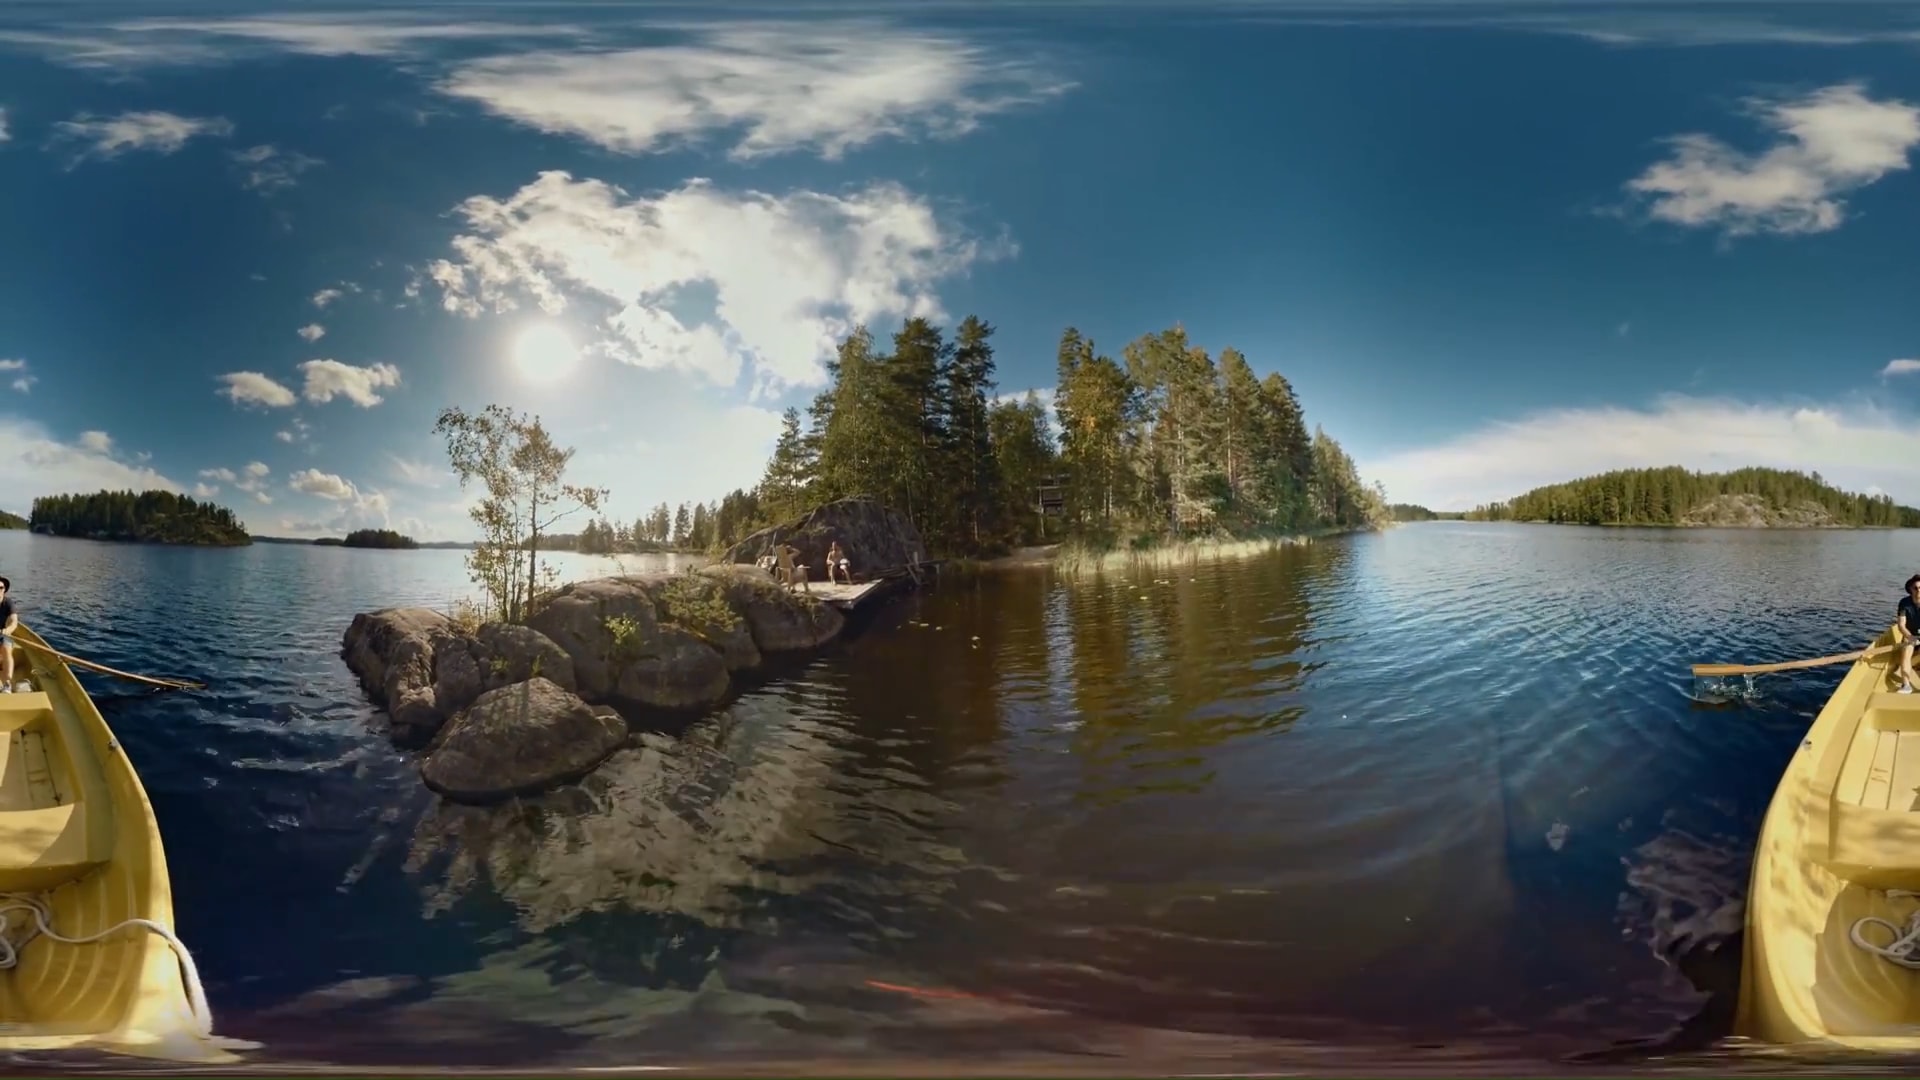
Referred object: person sitting on the wooden dock that is on the central rock

Referred object: the slender tree on the rock